Saatchya Aat Gharat

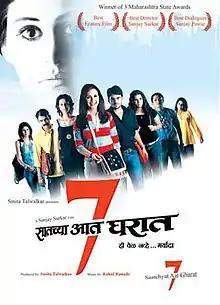
Theatrical release poster

Saatchya Aat Gharat is a 2004 Indian Marathi-language film directed by Sanjay Surkar and produced by Smita Talwalkar. The film was released on 31 May 2004. It is partly based upon a 2002 incident in the University of Pune campus, where a student was raped by someone posing as a policeman. This was the debut movie for Kartika Rane in Marathi film Industry.